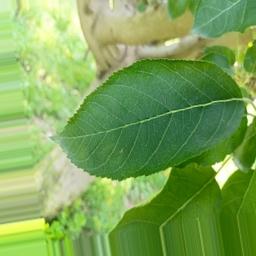
Label: Healthy